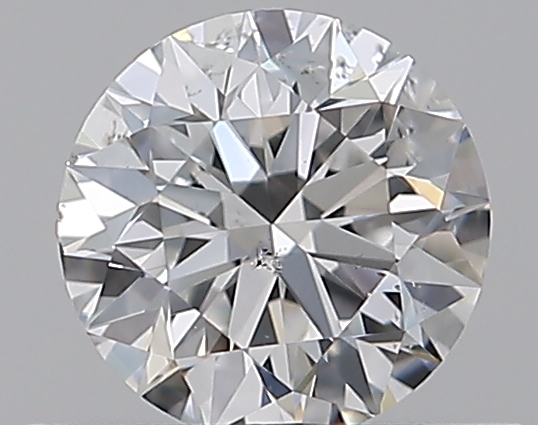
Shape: round
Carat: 0.51
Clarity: SI1
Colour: E
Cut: EX
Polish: EX
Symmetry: EX
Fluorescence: N
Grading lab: GIA
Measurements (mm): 5.09 x 5.1 x 3.19